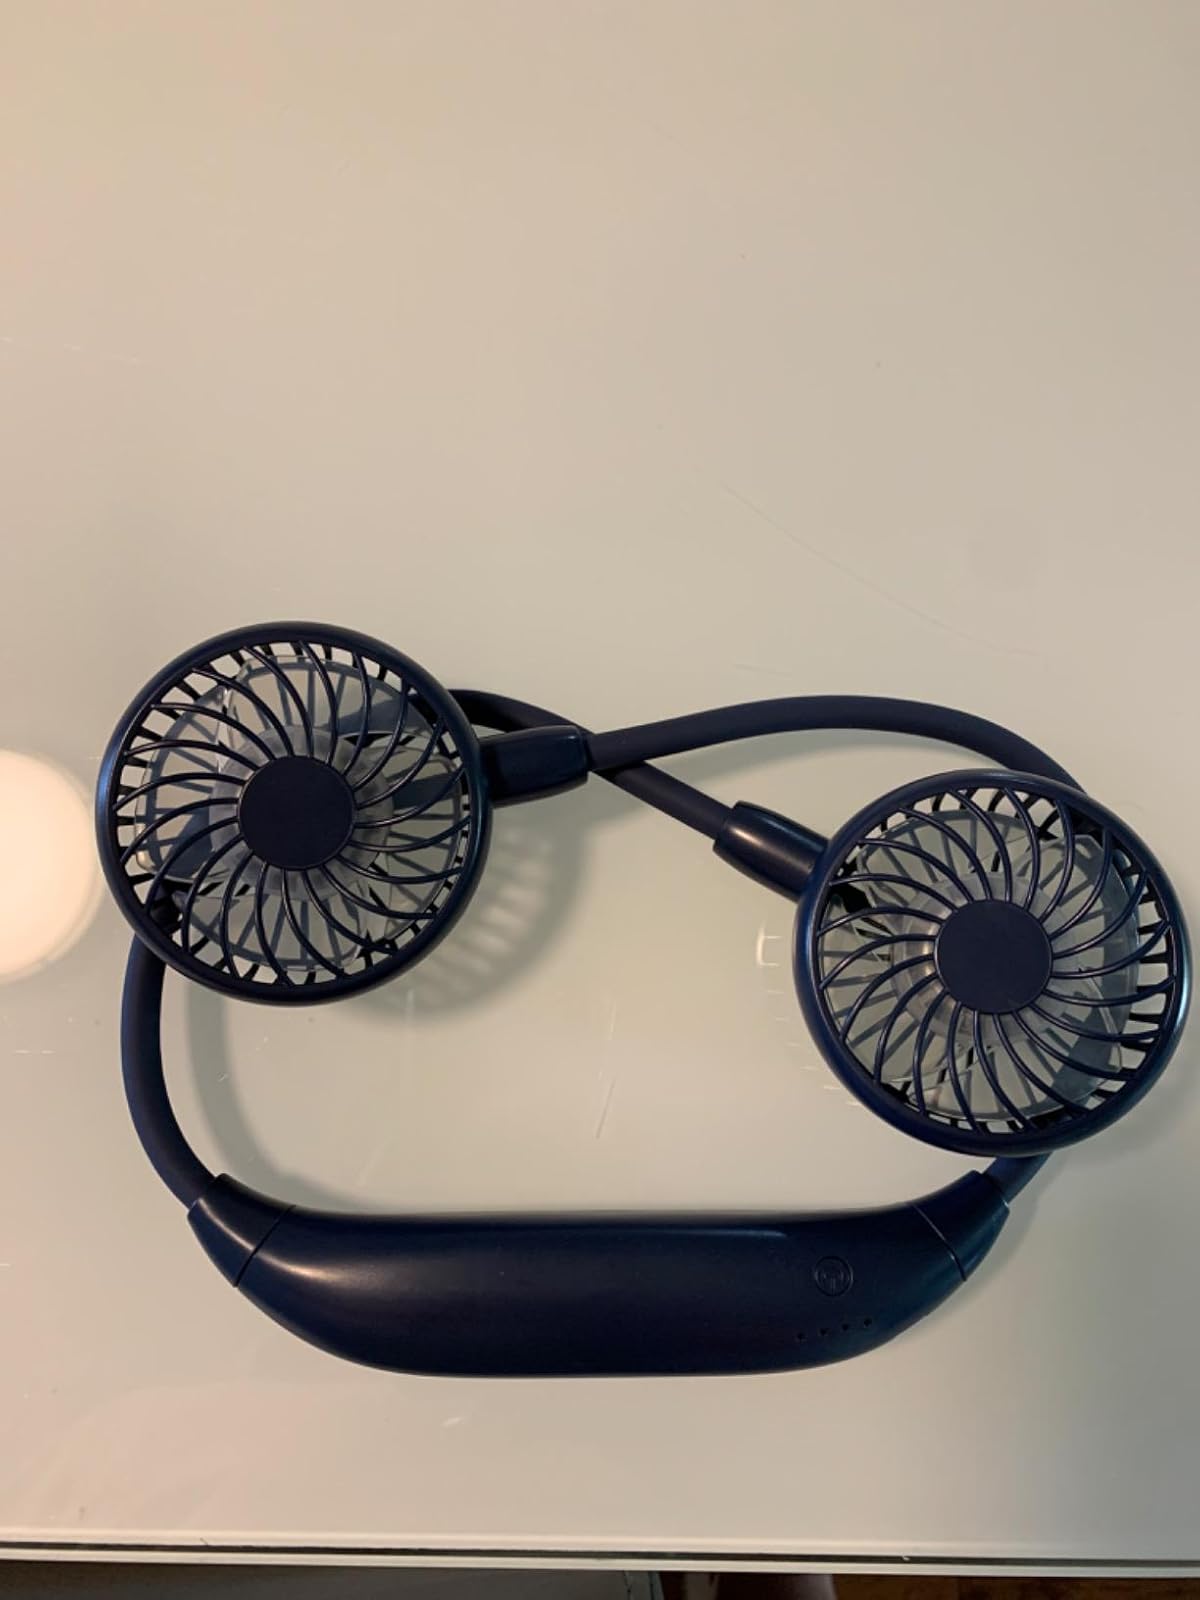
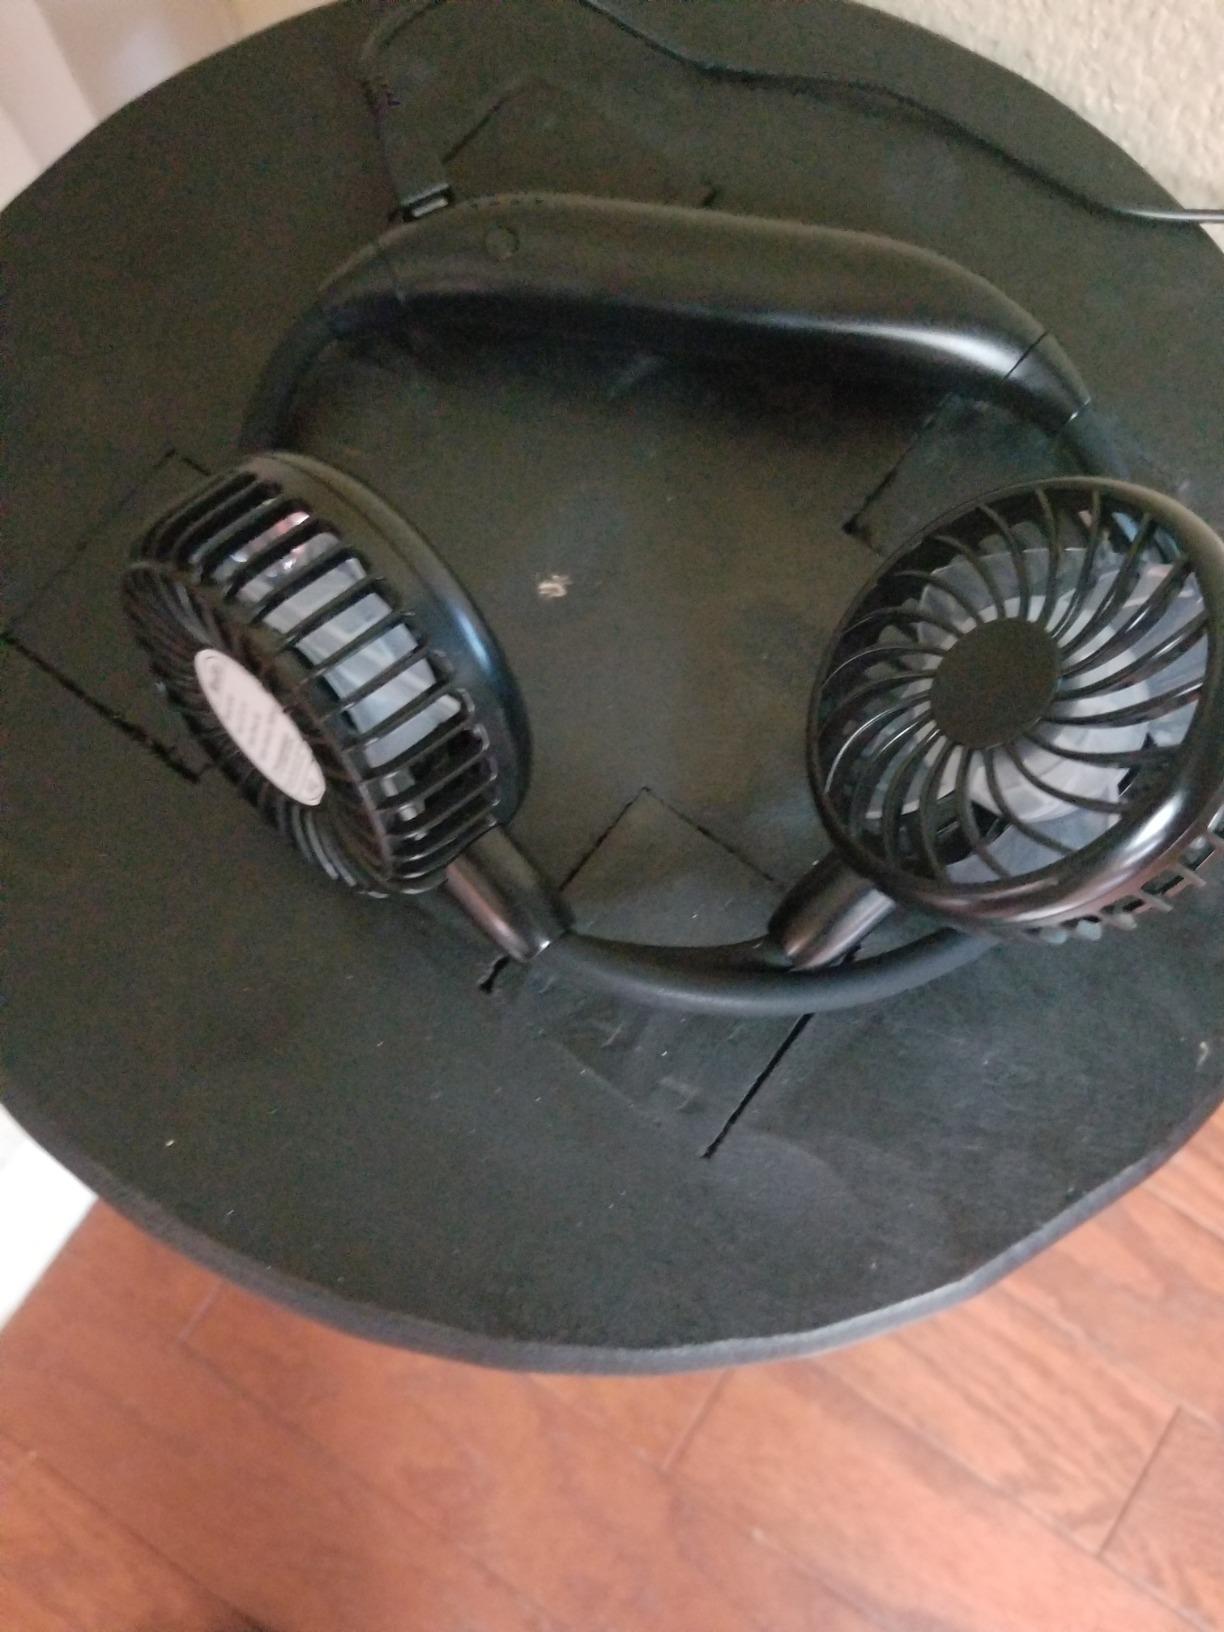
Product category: fan
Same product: no